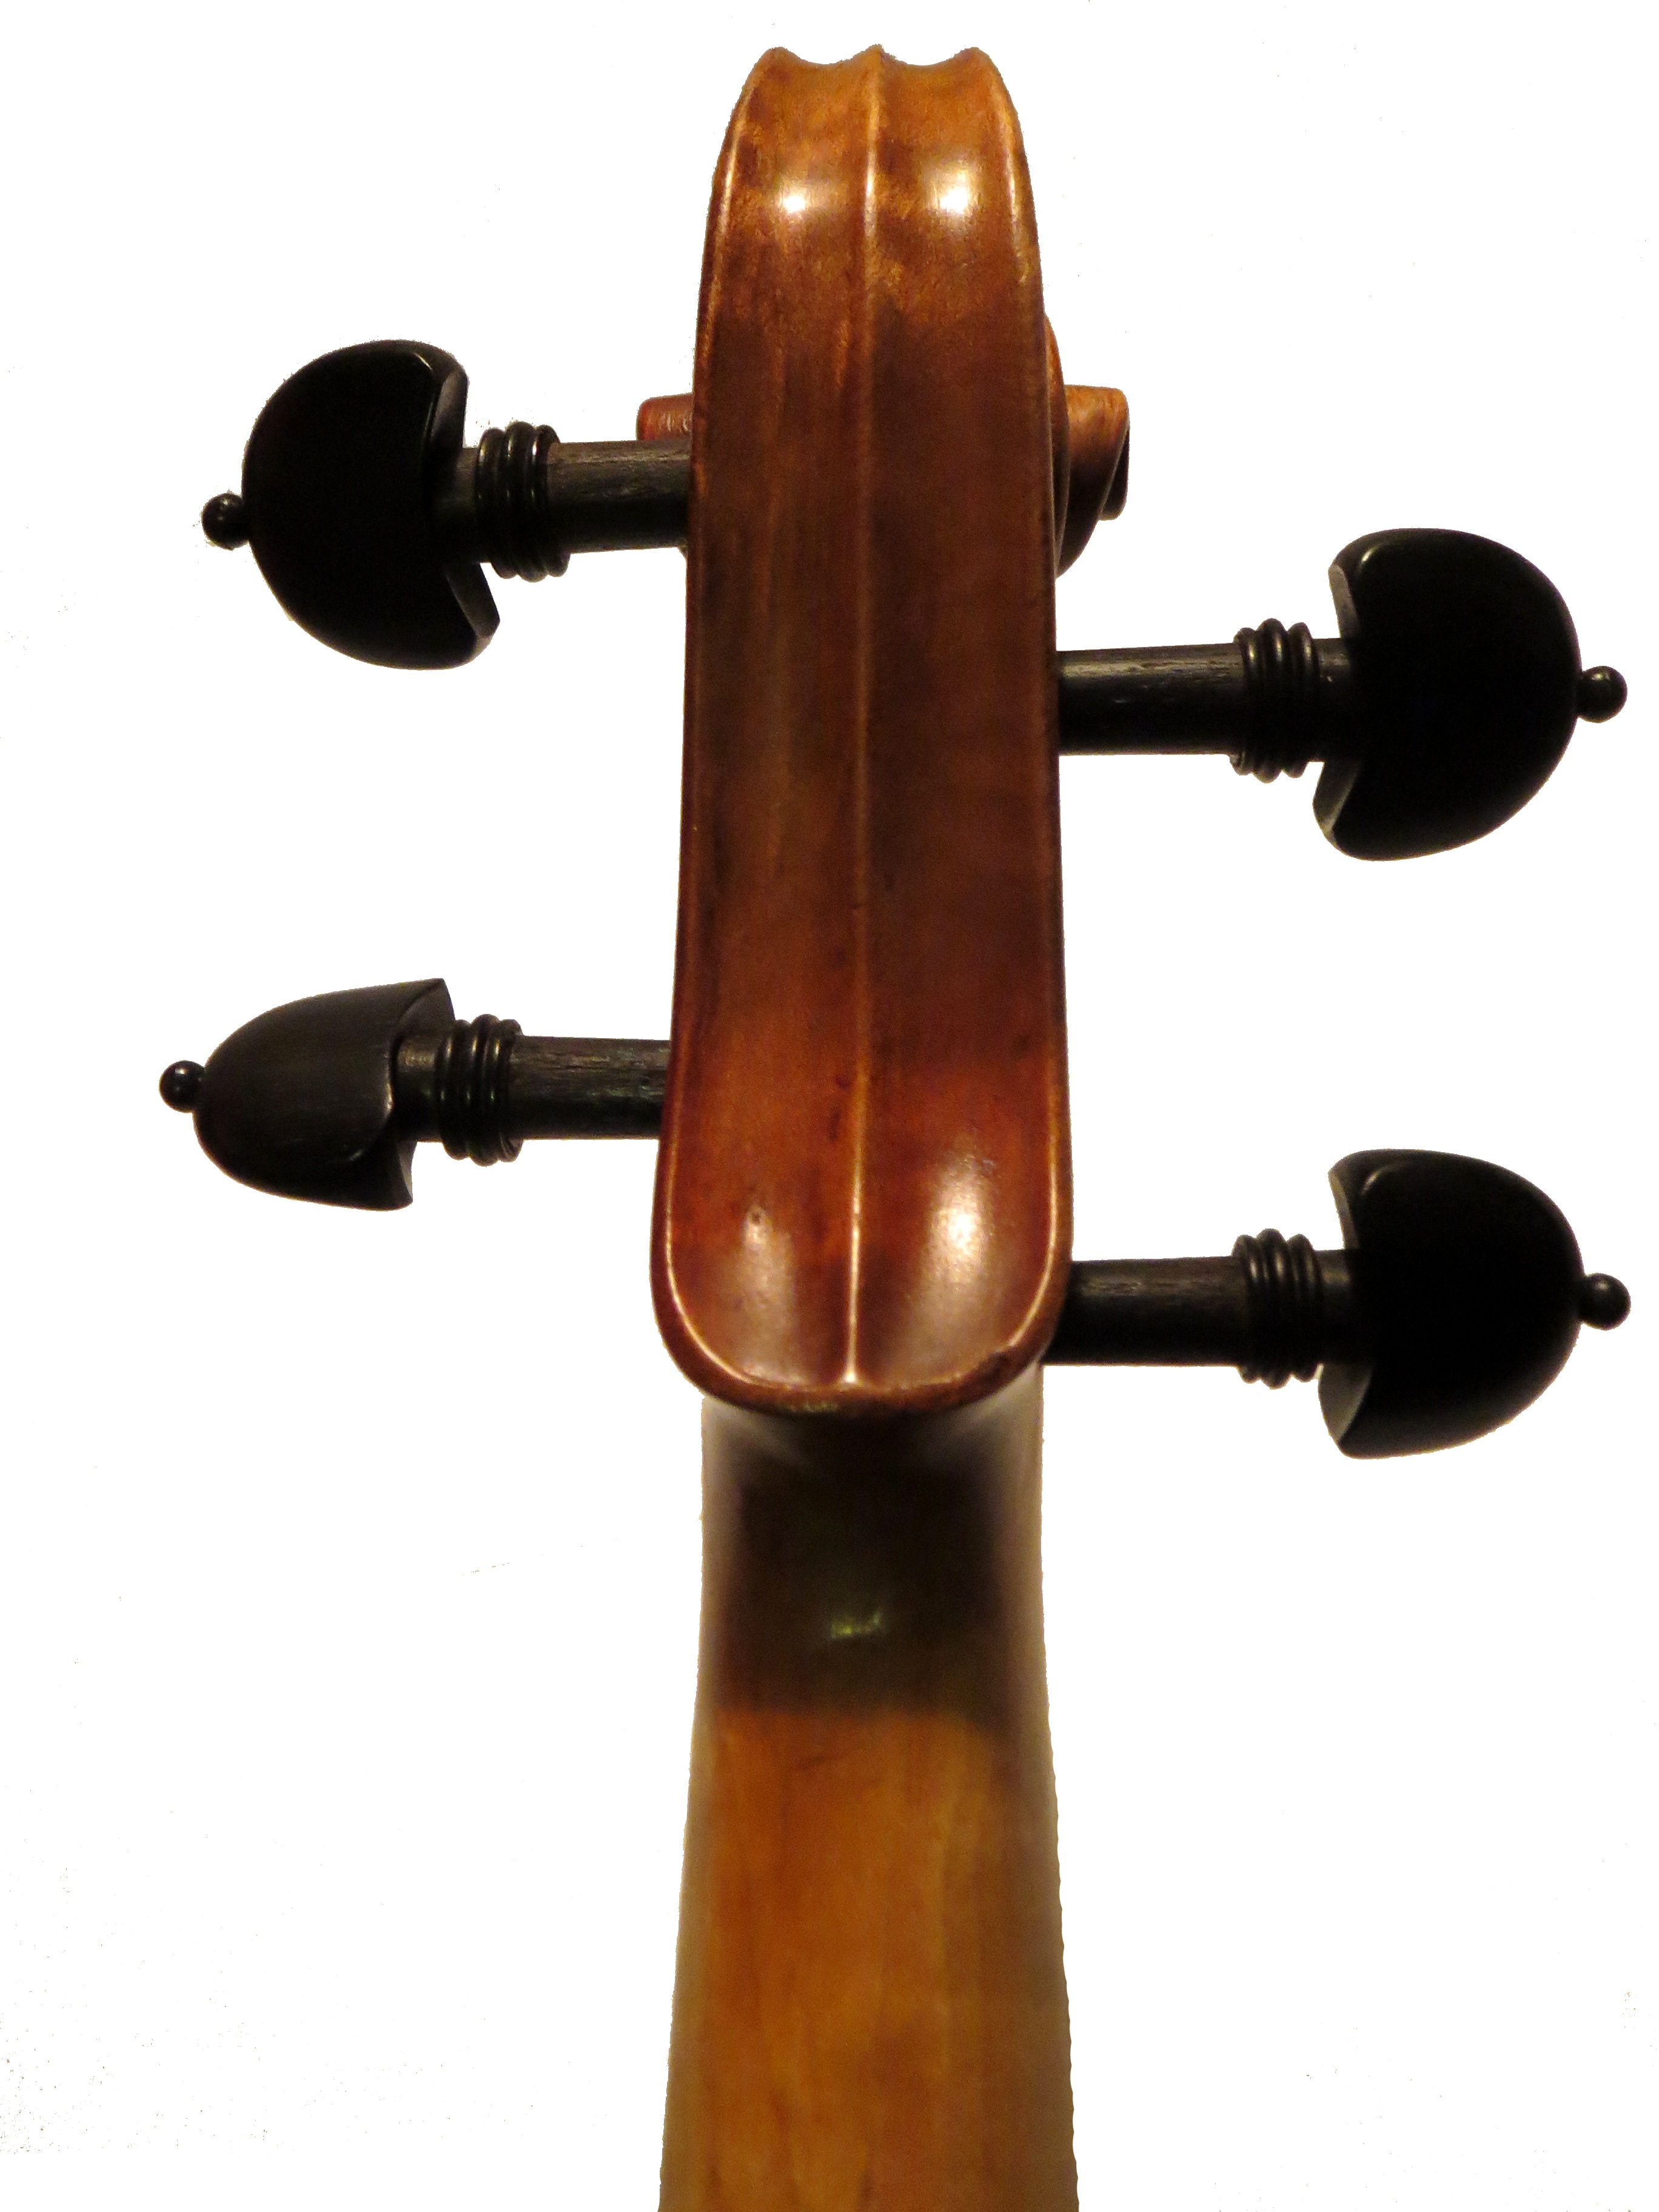
music, wood, grain, guitar, acoustic guitar, instrument, musical instrument, percussion, violin, classical, cello, bass guitar, viola, wood grain, classical music, double bass, string instrument, bowed string instrument, violin family, plucked string instruments, viol, violin scroll